Acronychia oblongifolia

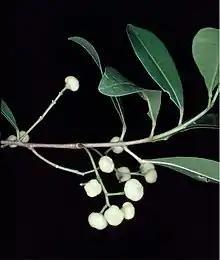
Fruit

Acronychia oblongifolia, commonly known as white aspen or yellow wood, is a species of shrub to medium-sized rainforest tree of the citrus family, Rutaceae, and is endemic to eastern Australia. It has mostly simple, egg-shaped leaves with the narrower end towards the base, small groups of creamy-white flowers and fleshy, more or less spherical, edible fruit.